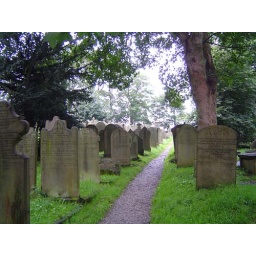
The guide told me that they use goats to keep the grass and plants under control